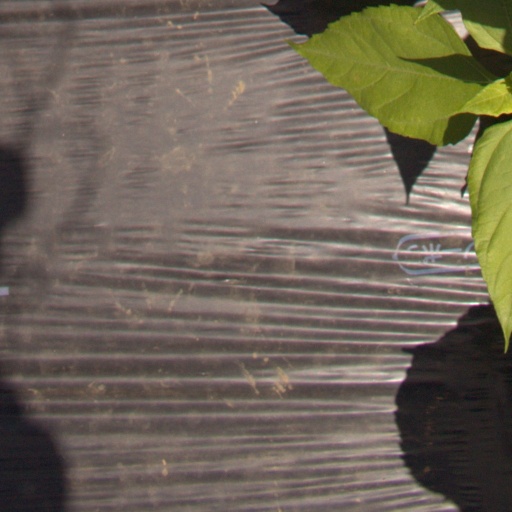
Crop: Jerusalem artichoke